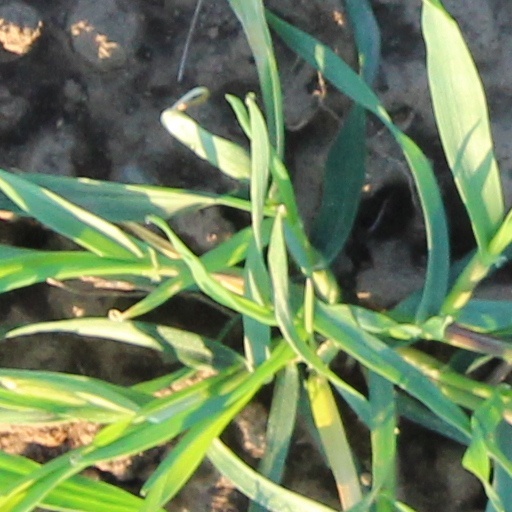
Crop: wheat